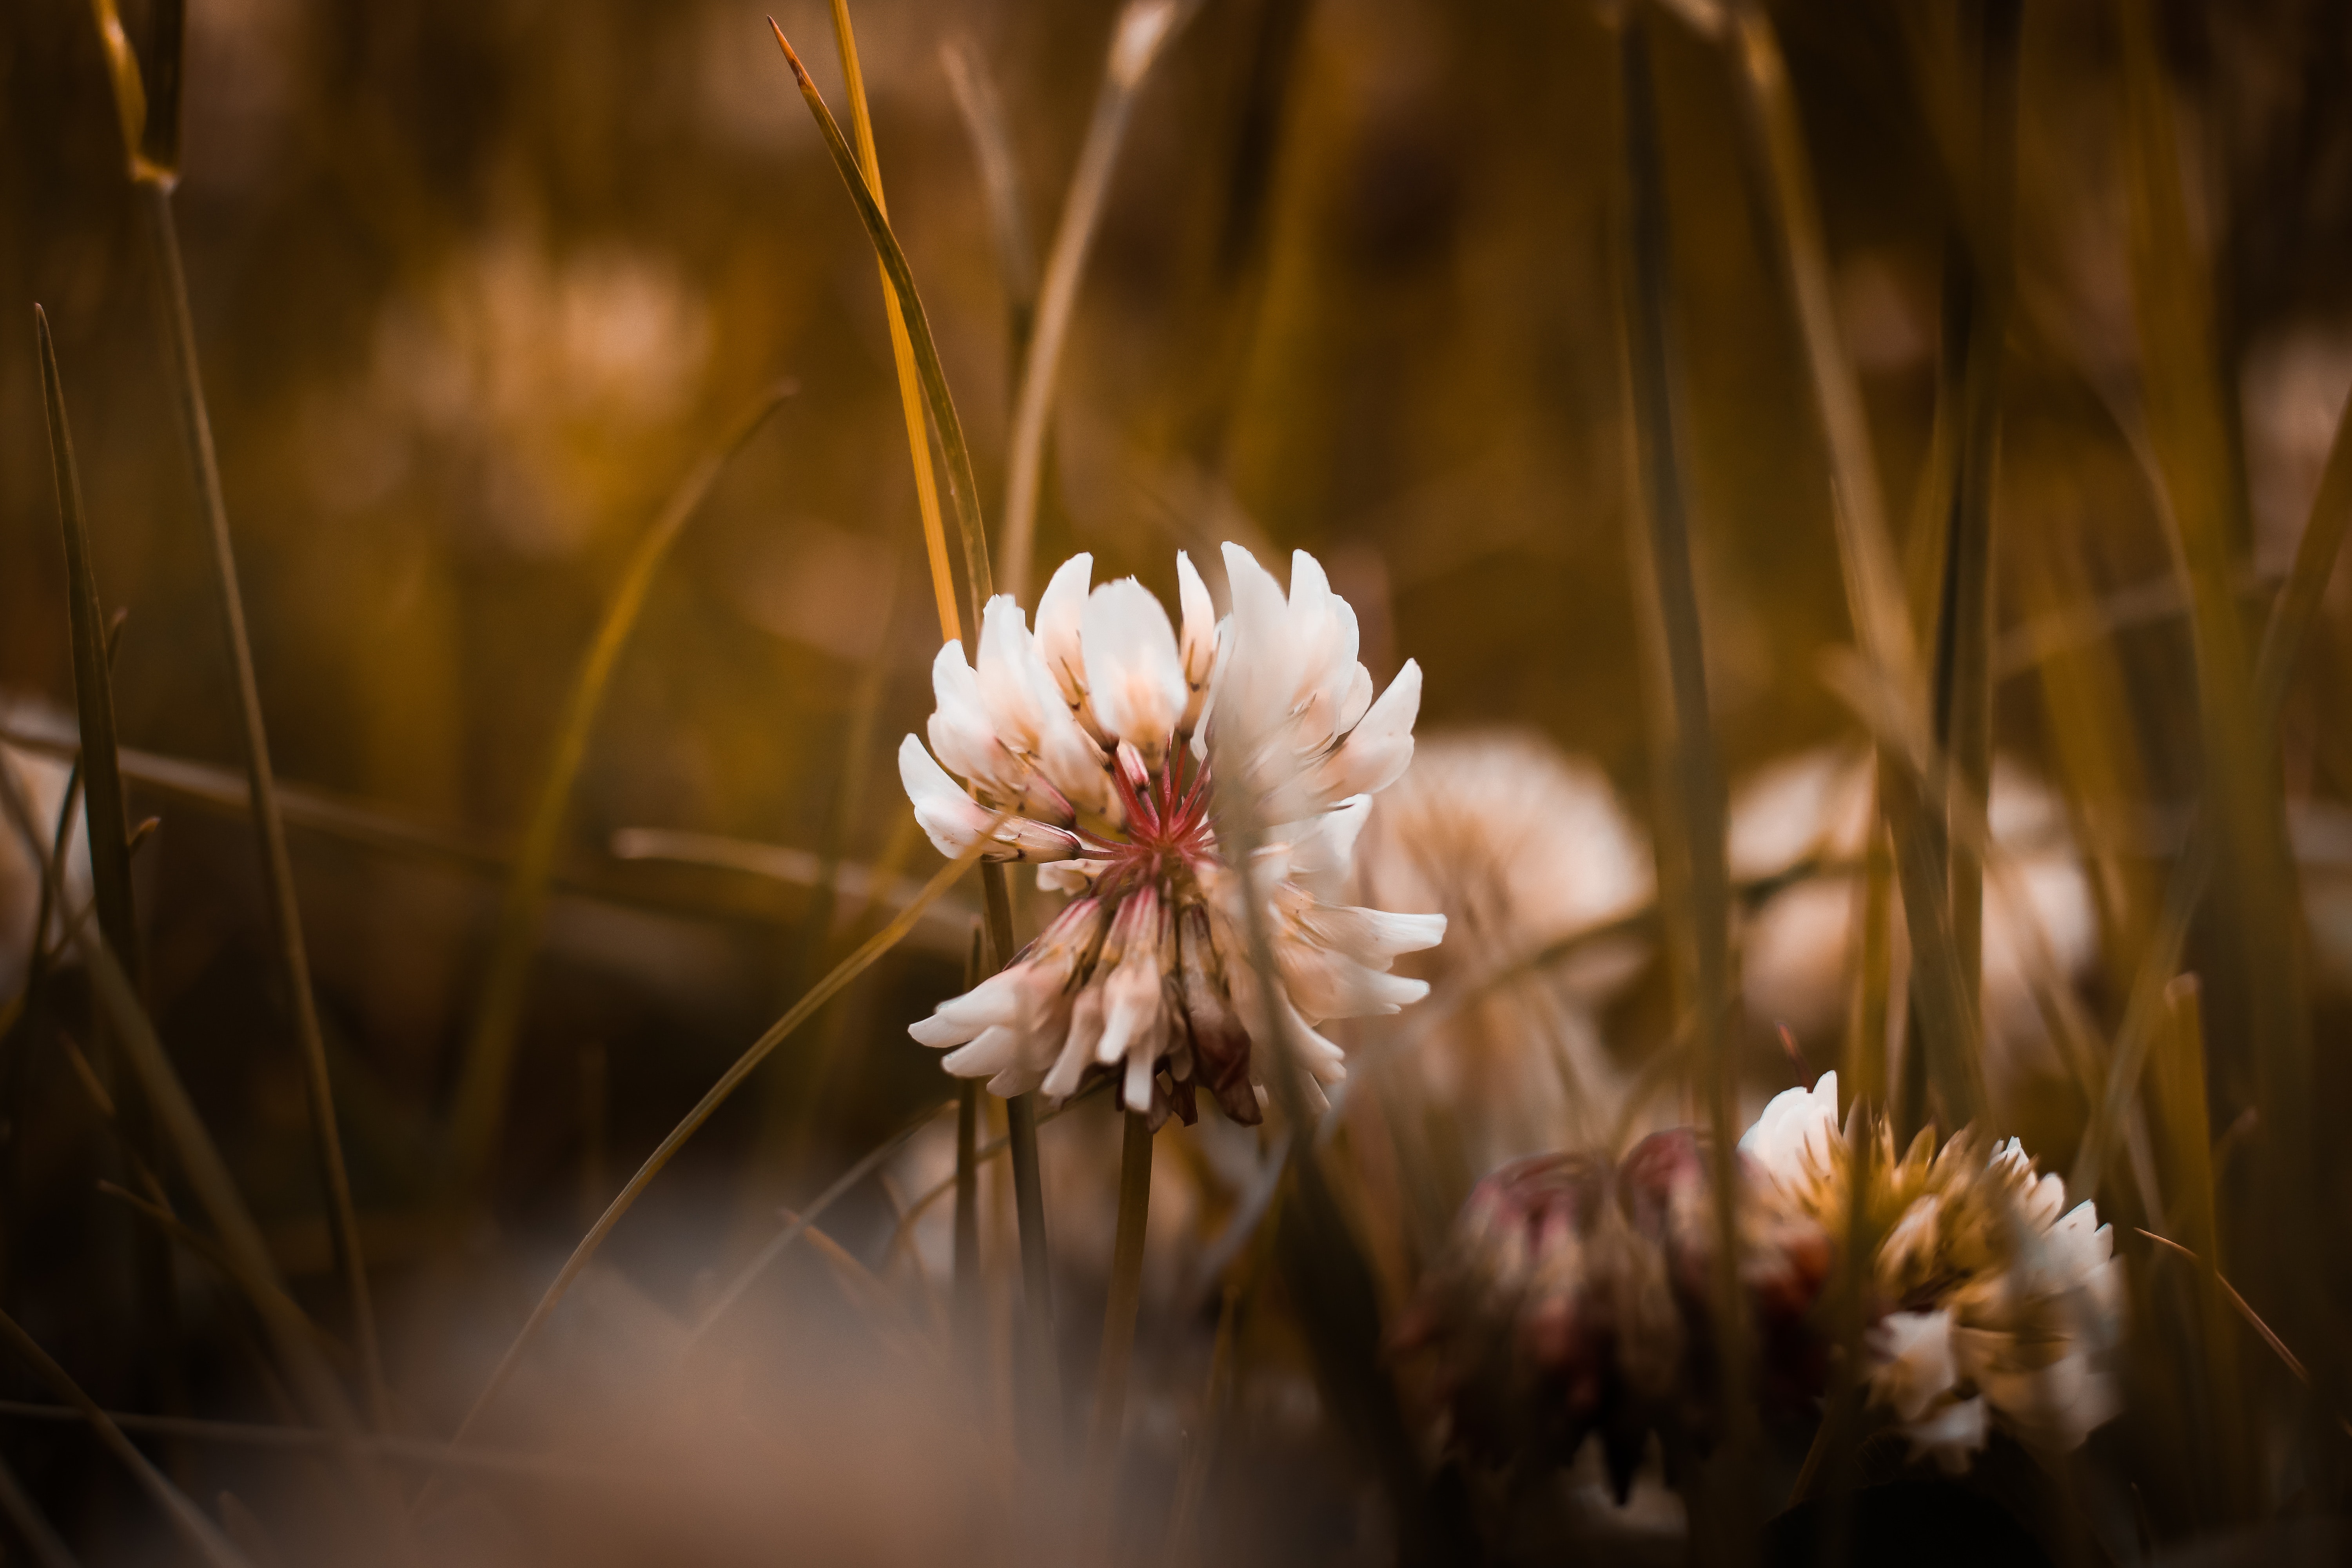
flower, plant, close up, spring, pink, flowering plant, grass family, grass, botany, wildflower, macro photography, sunlight, plant stem, photography, petal